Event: Nepal Earthquake
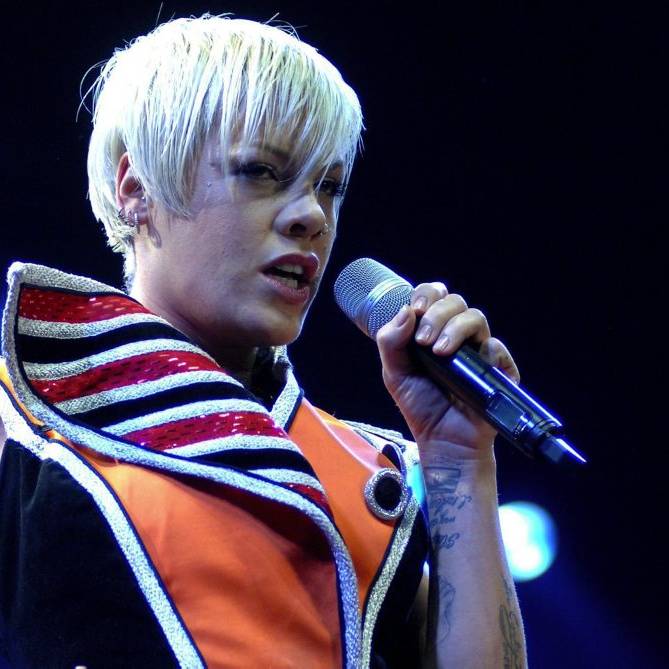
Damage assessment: no_damage